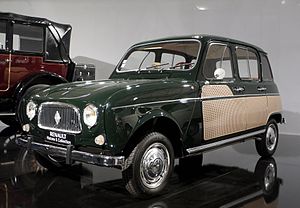
Renault 4 / Versioner
Renault 4 var en fransk minibil, der blev produceret fra 1961 til 1993.